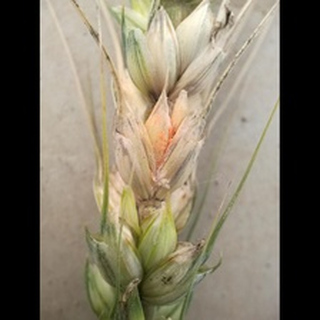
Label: wheat_fusarium_head_blight